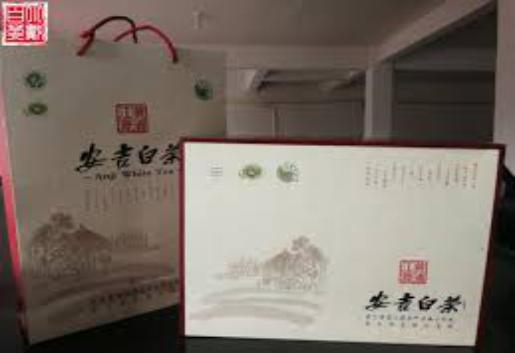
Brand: AN JI WHITE TEA
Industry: Food